Megalodon

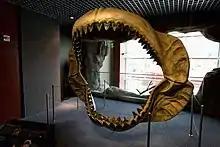
A dark-yellow megalodon jaw reconstruction with two rows of white teeth stained black on the top.

The most common fossils of megalodon are its teeth. Diagnostic characteristics include a triangular shape, robust structure, large size, fine serrations, a lack of lateral denticles, and a visible V-shaped neck (where the root meets the crown). The tooth met the jaw at a steep angle, similar to the great white shark. The tooth was anchored by connective tissue fibers, and the roughness of the base may have added to mechanical strength. The lingual side of the tooth, the part facing the tongue, was convex; and the labial side, the other side of the tooth, was slightly convex or flat. The anterior teeth were almost perpendicular to the jaw and symmetrical, whereas the posterior teeth were slanted and asymmetrical.